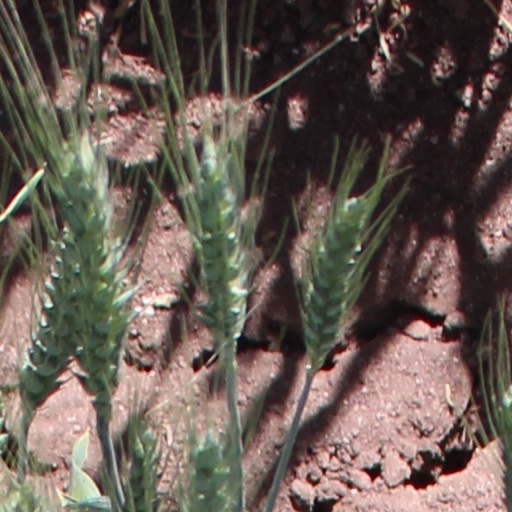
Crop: wheat